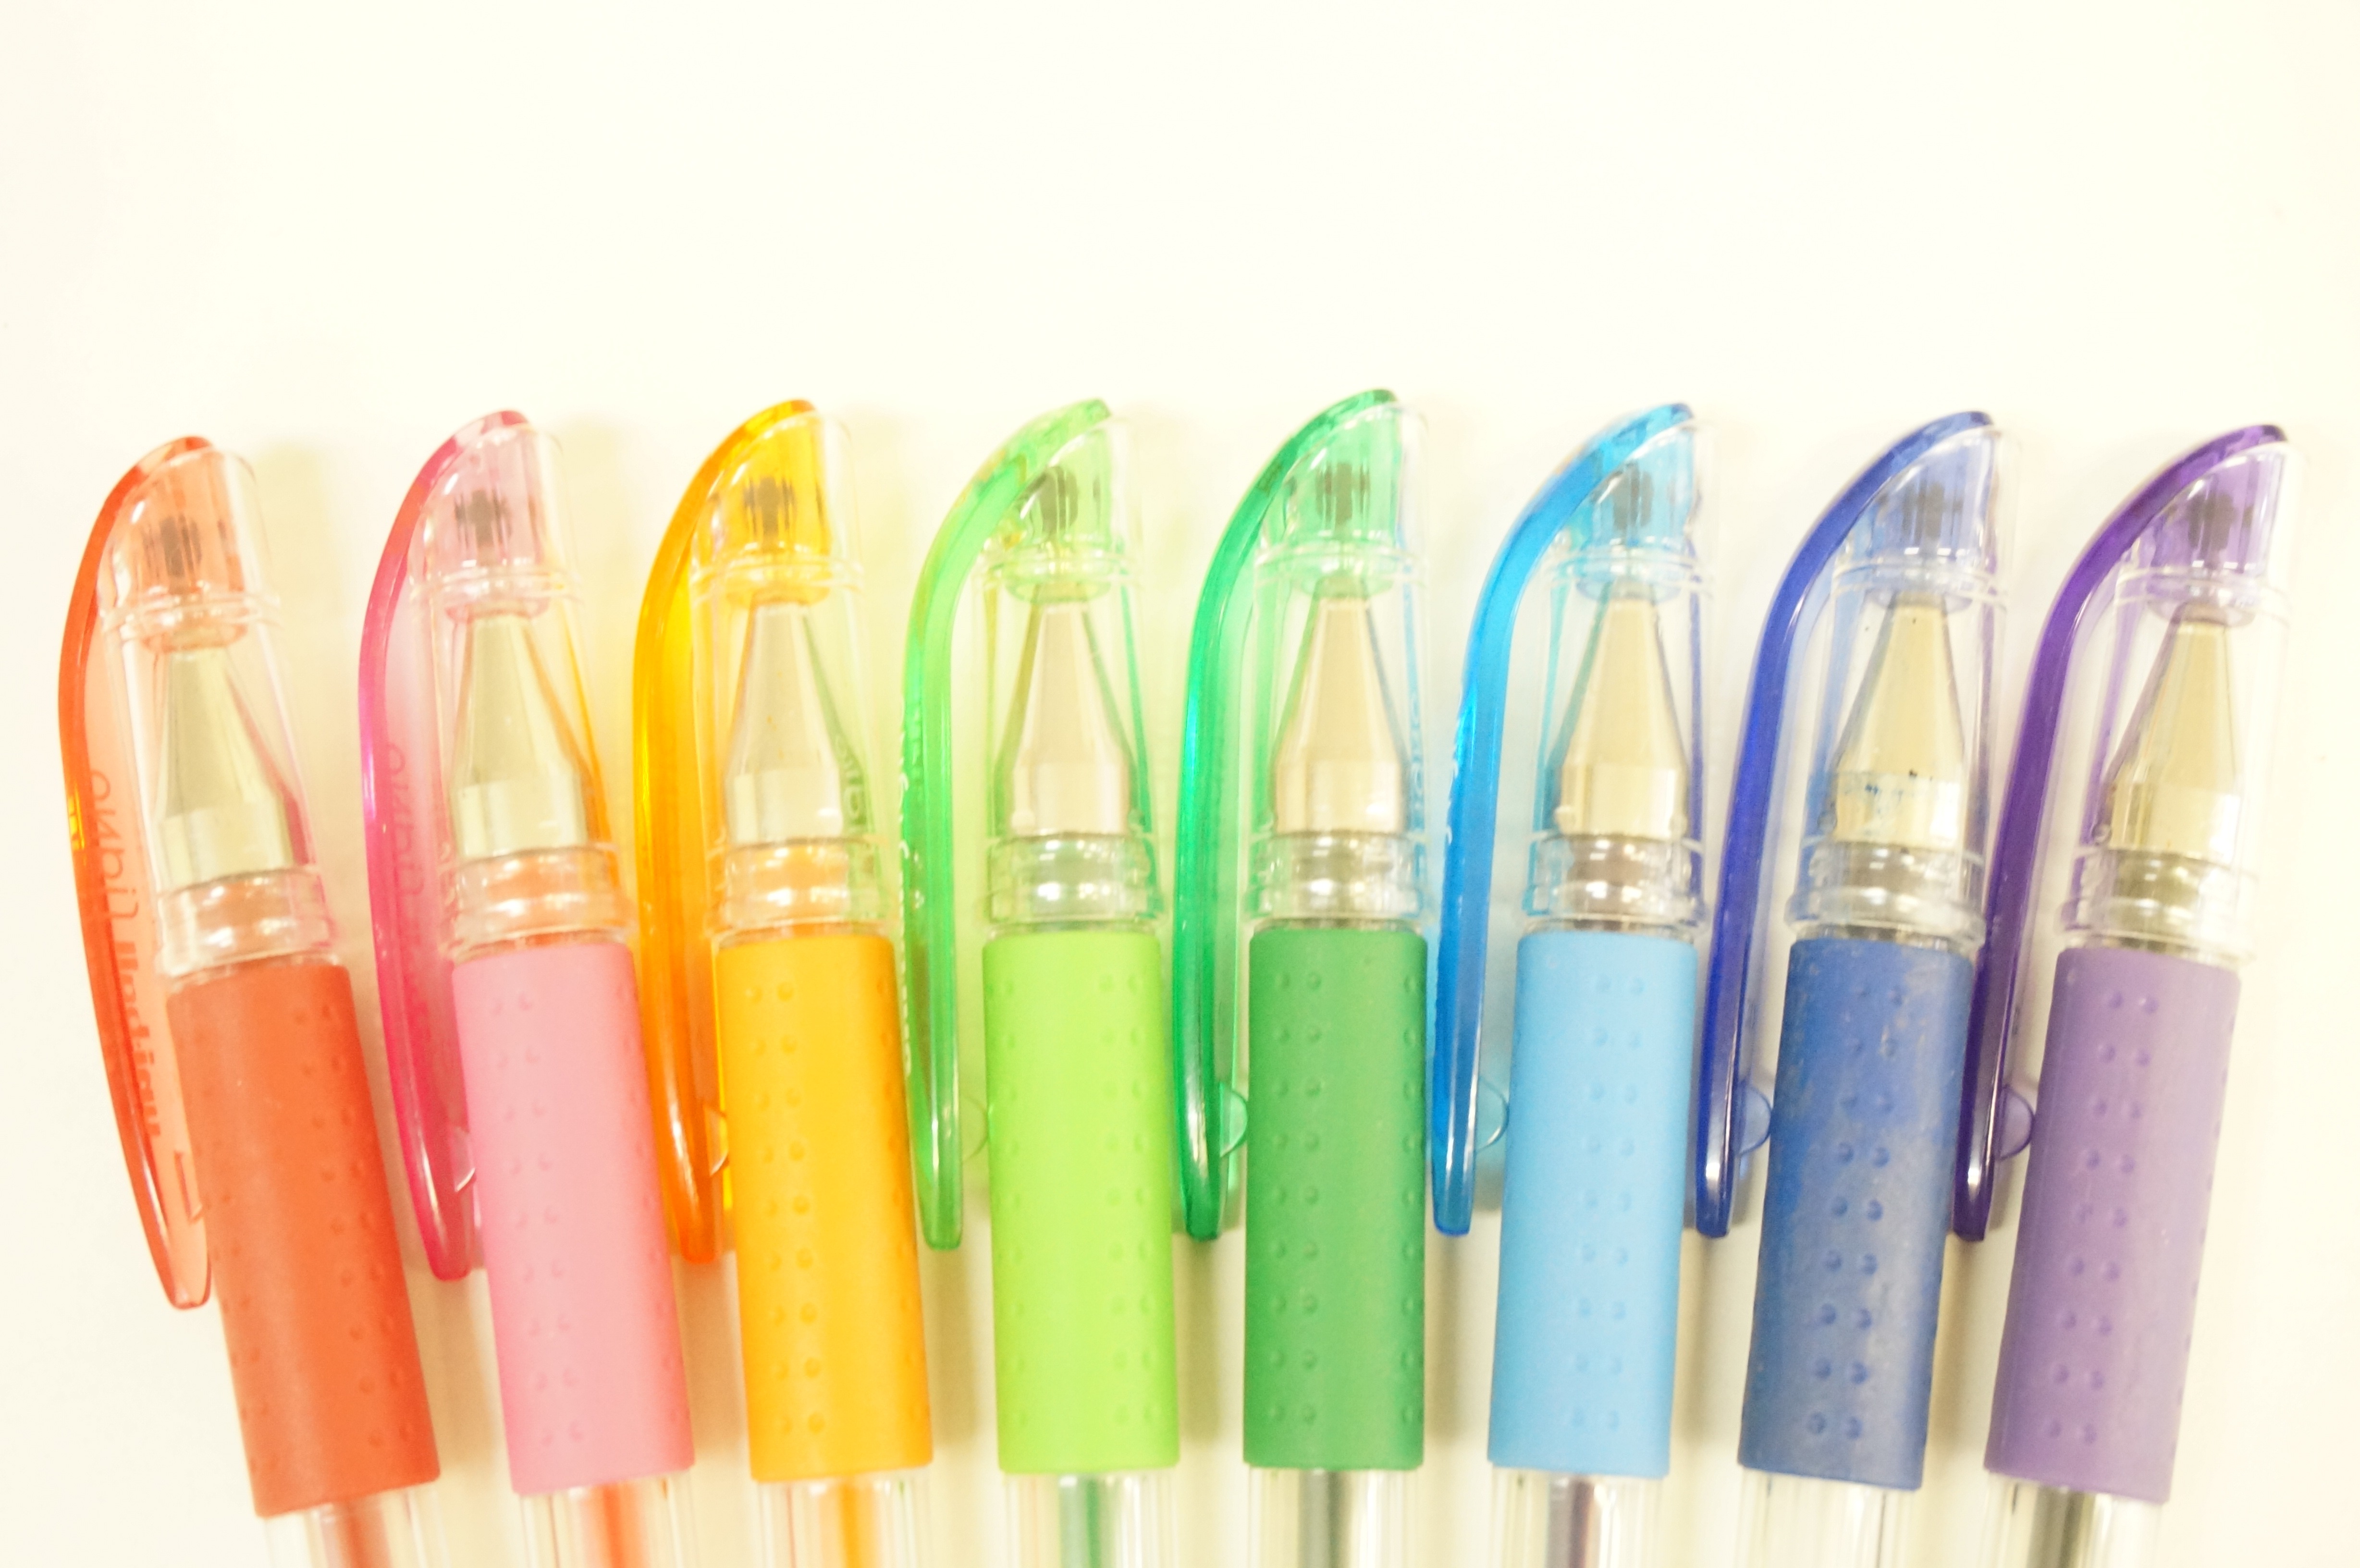
purple, pen, orange, green, red, color, blue, colorful, pink, product, stationery, ball pen, light blue, yellow green, ballpoint pen